Inauguration of Javier Milei

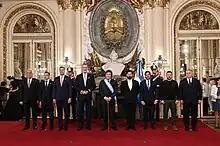
Milei with heads of state guests at Casa Rosada. From left to right: Vahagn Khachaturyan of Armenia, Daniel Noboa of Ecuador, Santiago Peña of Paraguay, Felipe VI of Spain, Javier Milei, Gabriel Boric of Chile, Luis Lacalle Pou of Uruguay as well as Viktor Orbán of Hungary and Volodymyr Zelenskyy of Ukraine

As is customary, Milei delivered a speech to the Argentine nation, warning of an economic shock, which has been described as shock therapy in economic terms, to be used as a means to fix Argentina's economic woes, with inflation rising to 200 percent. He was accompanied to Casa Rosada by his sister Karina, who also officially became the First Lady of Argentina rather than Milei's partner Fátima Flórez.